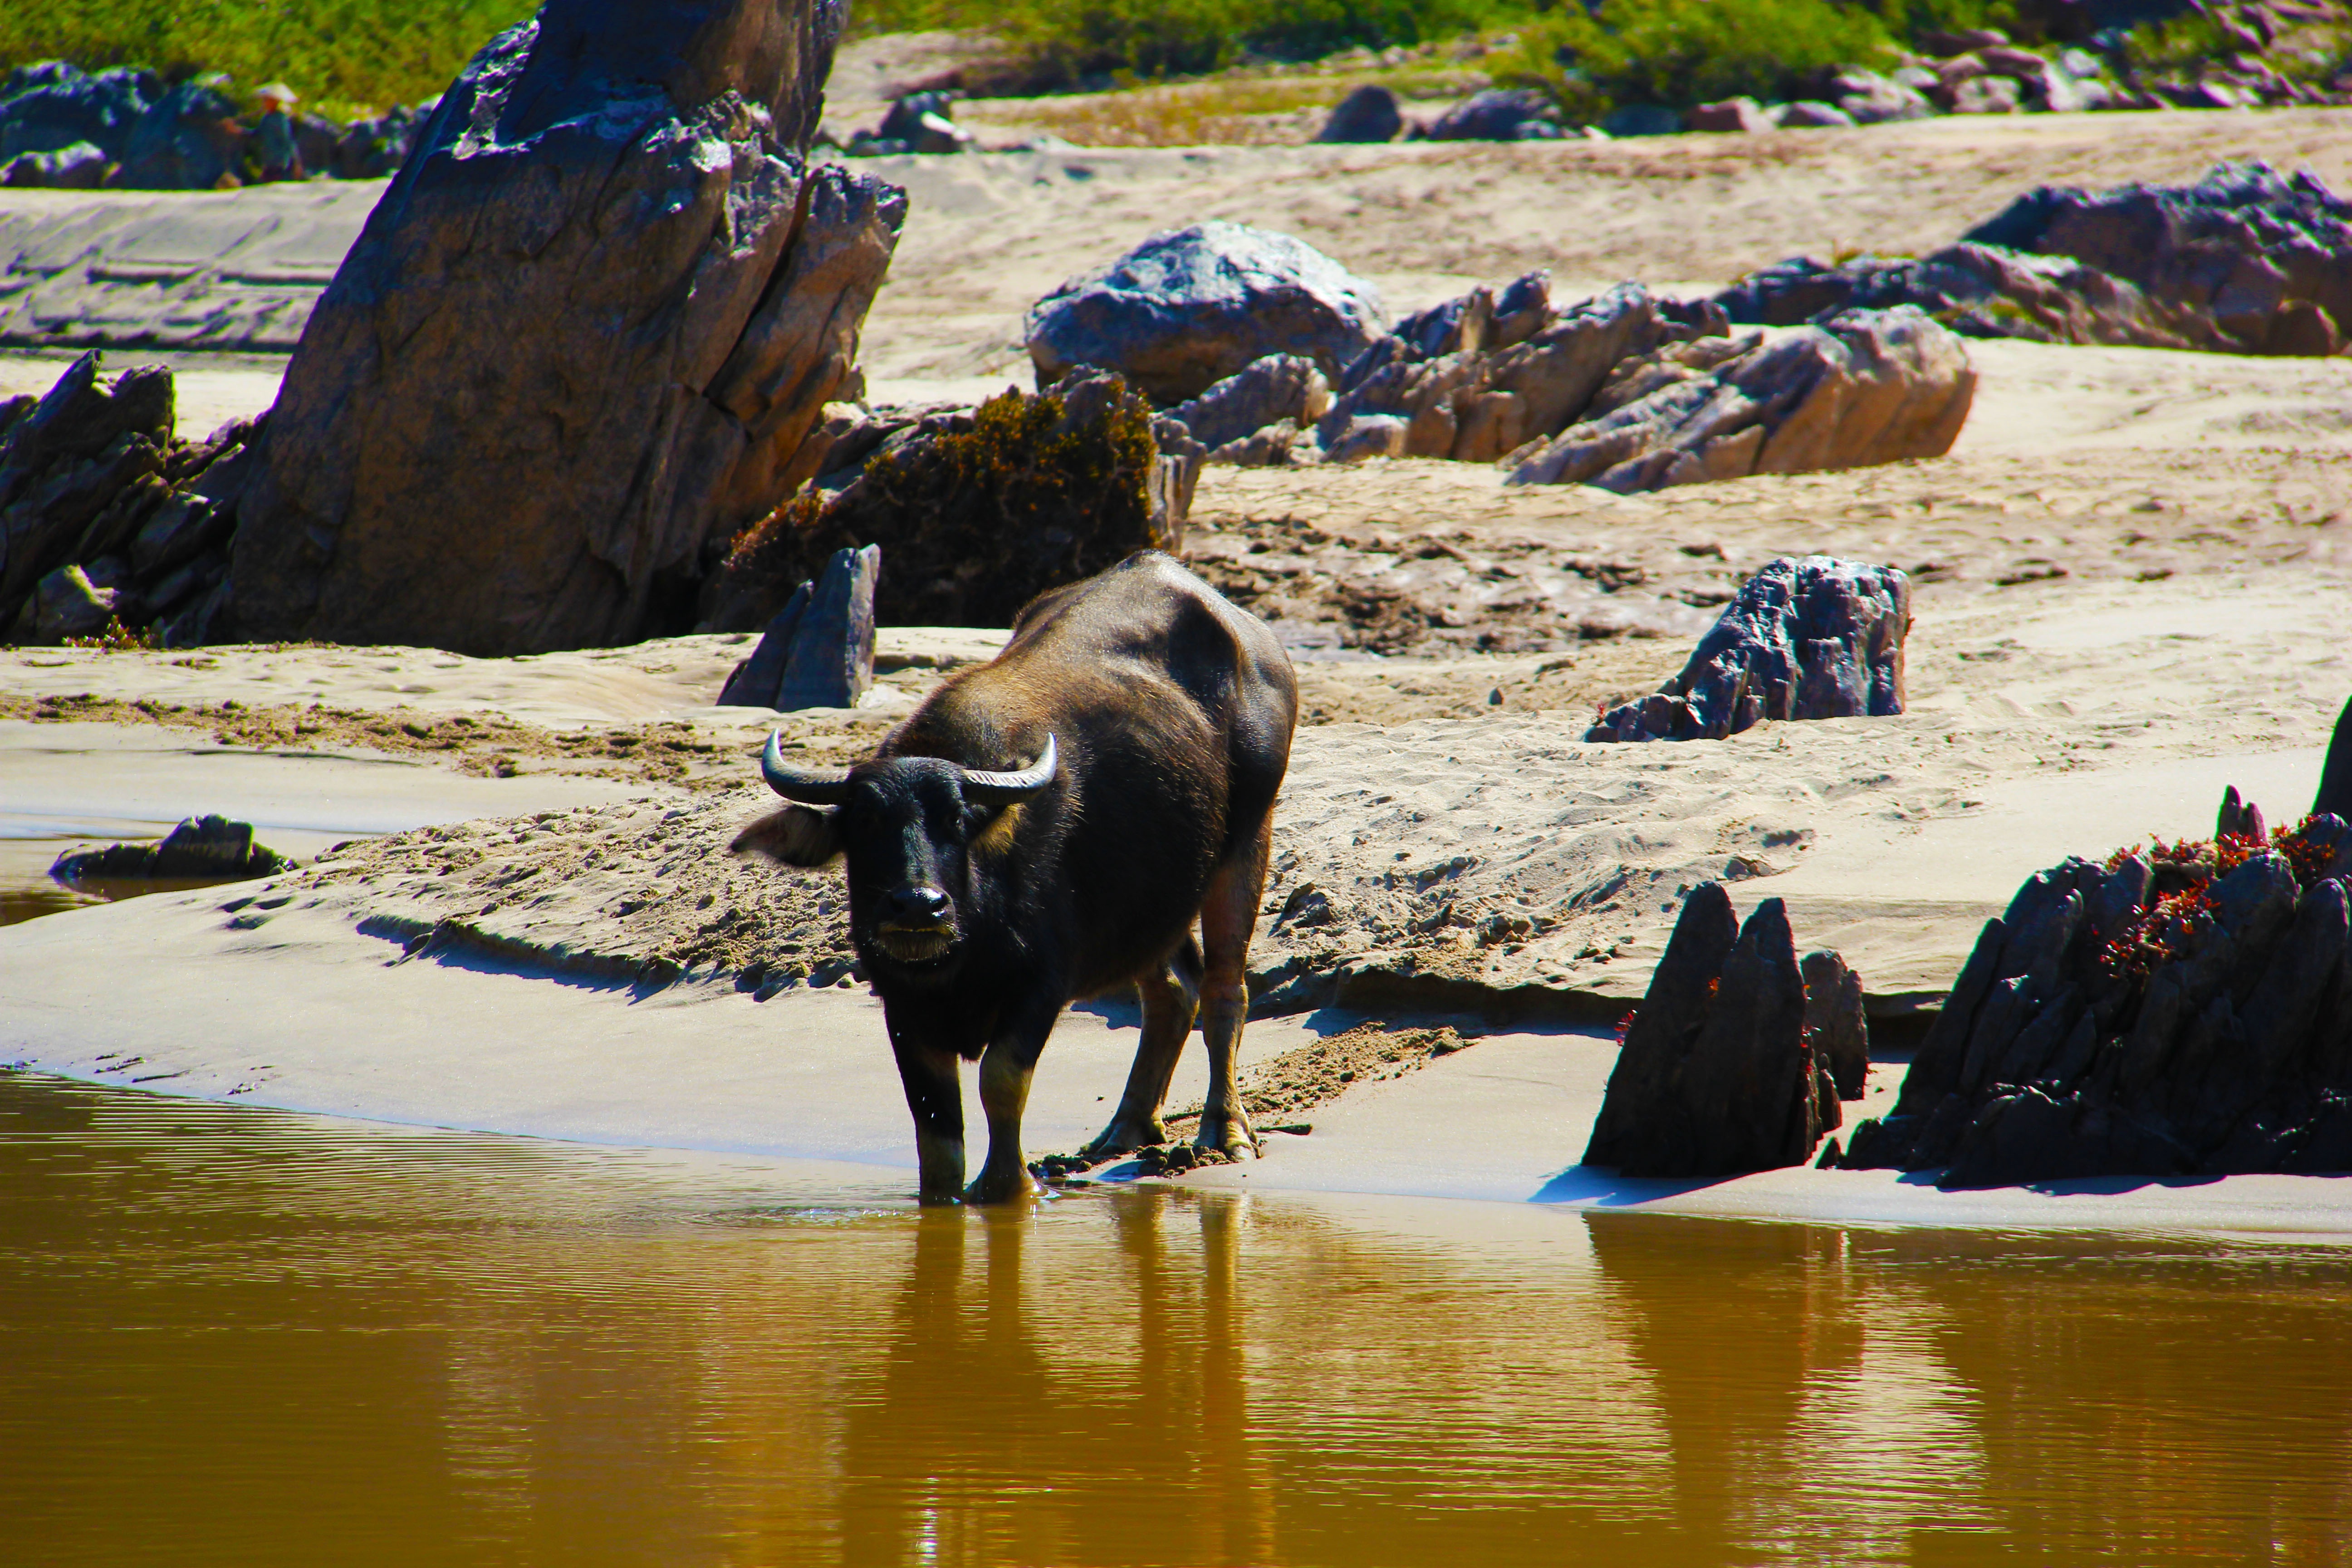
animal, river, looking, travel, cow, peaceful, asia, attraction, spiritual, rocks, bull, drinking, amazing, india, sacred, exotic, ganges, horns, buffalo, destinations, incredible, oxe